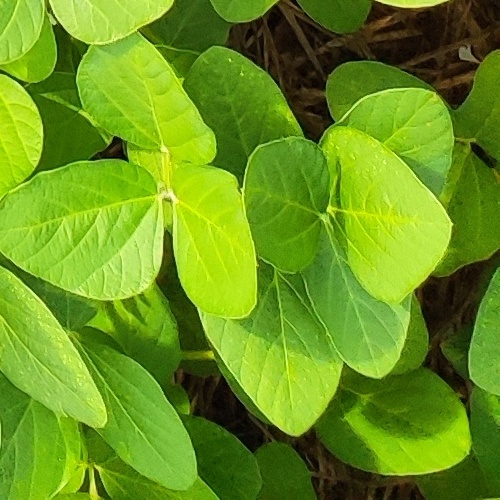
Label: Healthy